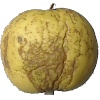
Label: Apple Golden 1